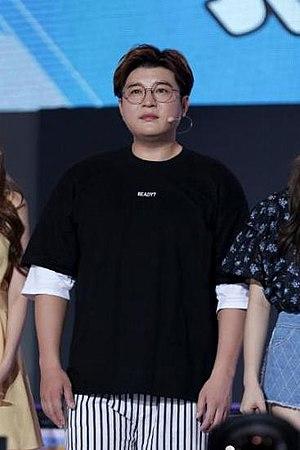
Shi-hee, mieux connu sous son nom de scène Shindong, né le 28 septembre 1985 à Suwon, Gyeonggi, est un chanteur et danseur sud-coréen, membre du boys band K-pop Super Junior, ainsi qu’occasionnellement acteur et présentateur.